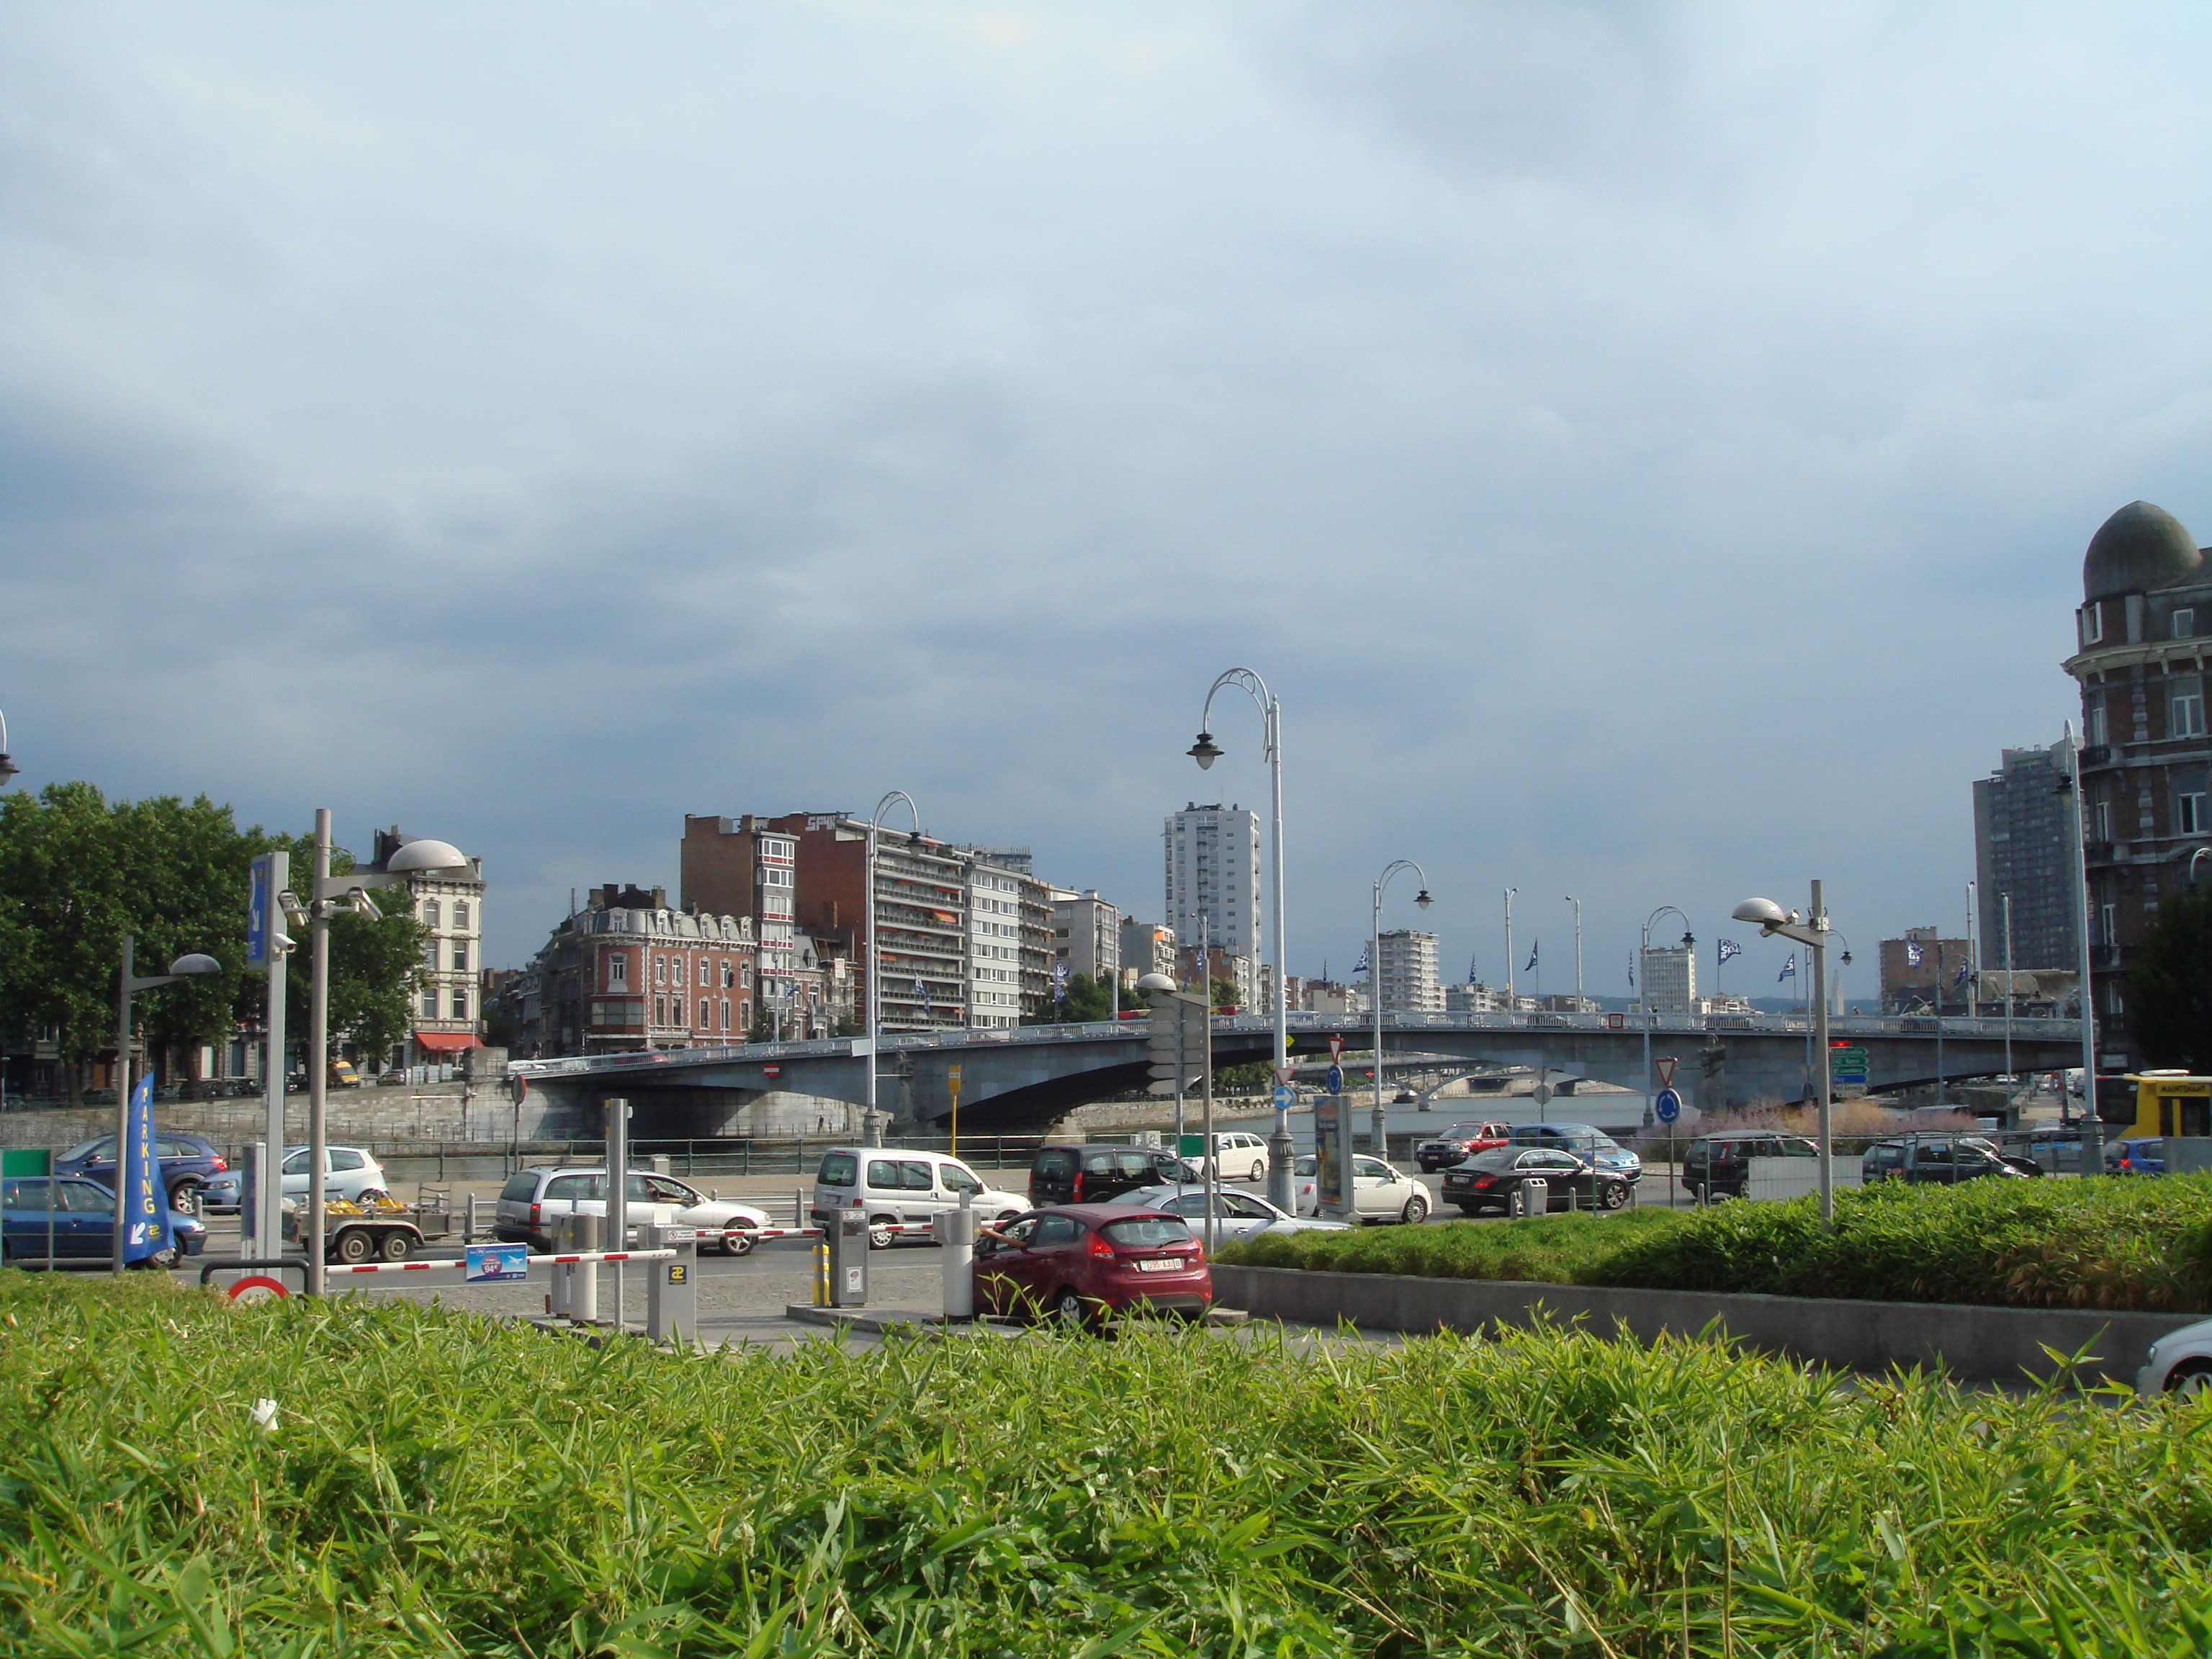
coast, architecture, skyline, town, view, building, city, skyscraper, urban, river, cityscape, panorama, downtown, tower, scenic, scenery, landmark, metropolitan, waterway, city view, belgium, buildings, liege, metropolis, urban area, residential area, human settlement